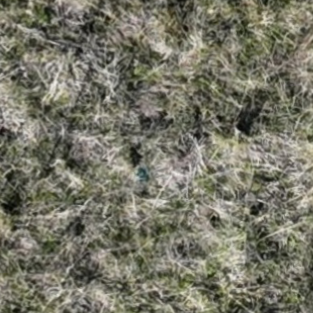
Month: october
Dye color: blue
Dye concentration: high